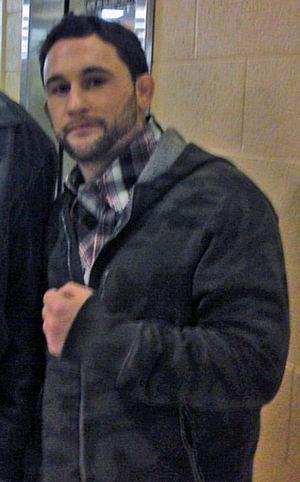
Frank James Edgar, né le 16 octobre 1981 à Toms River dans le New Jersey, est un pratiquant américain d'arts martiaux mixtes.